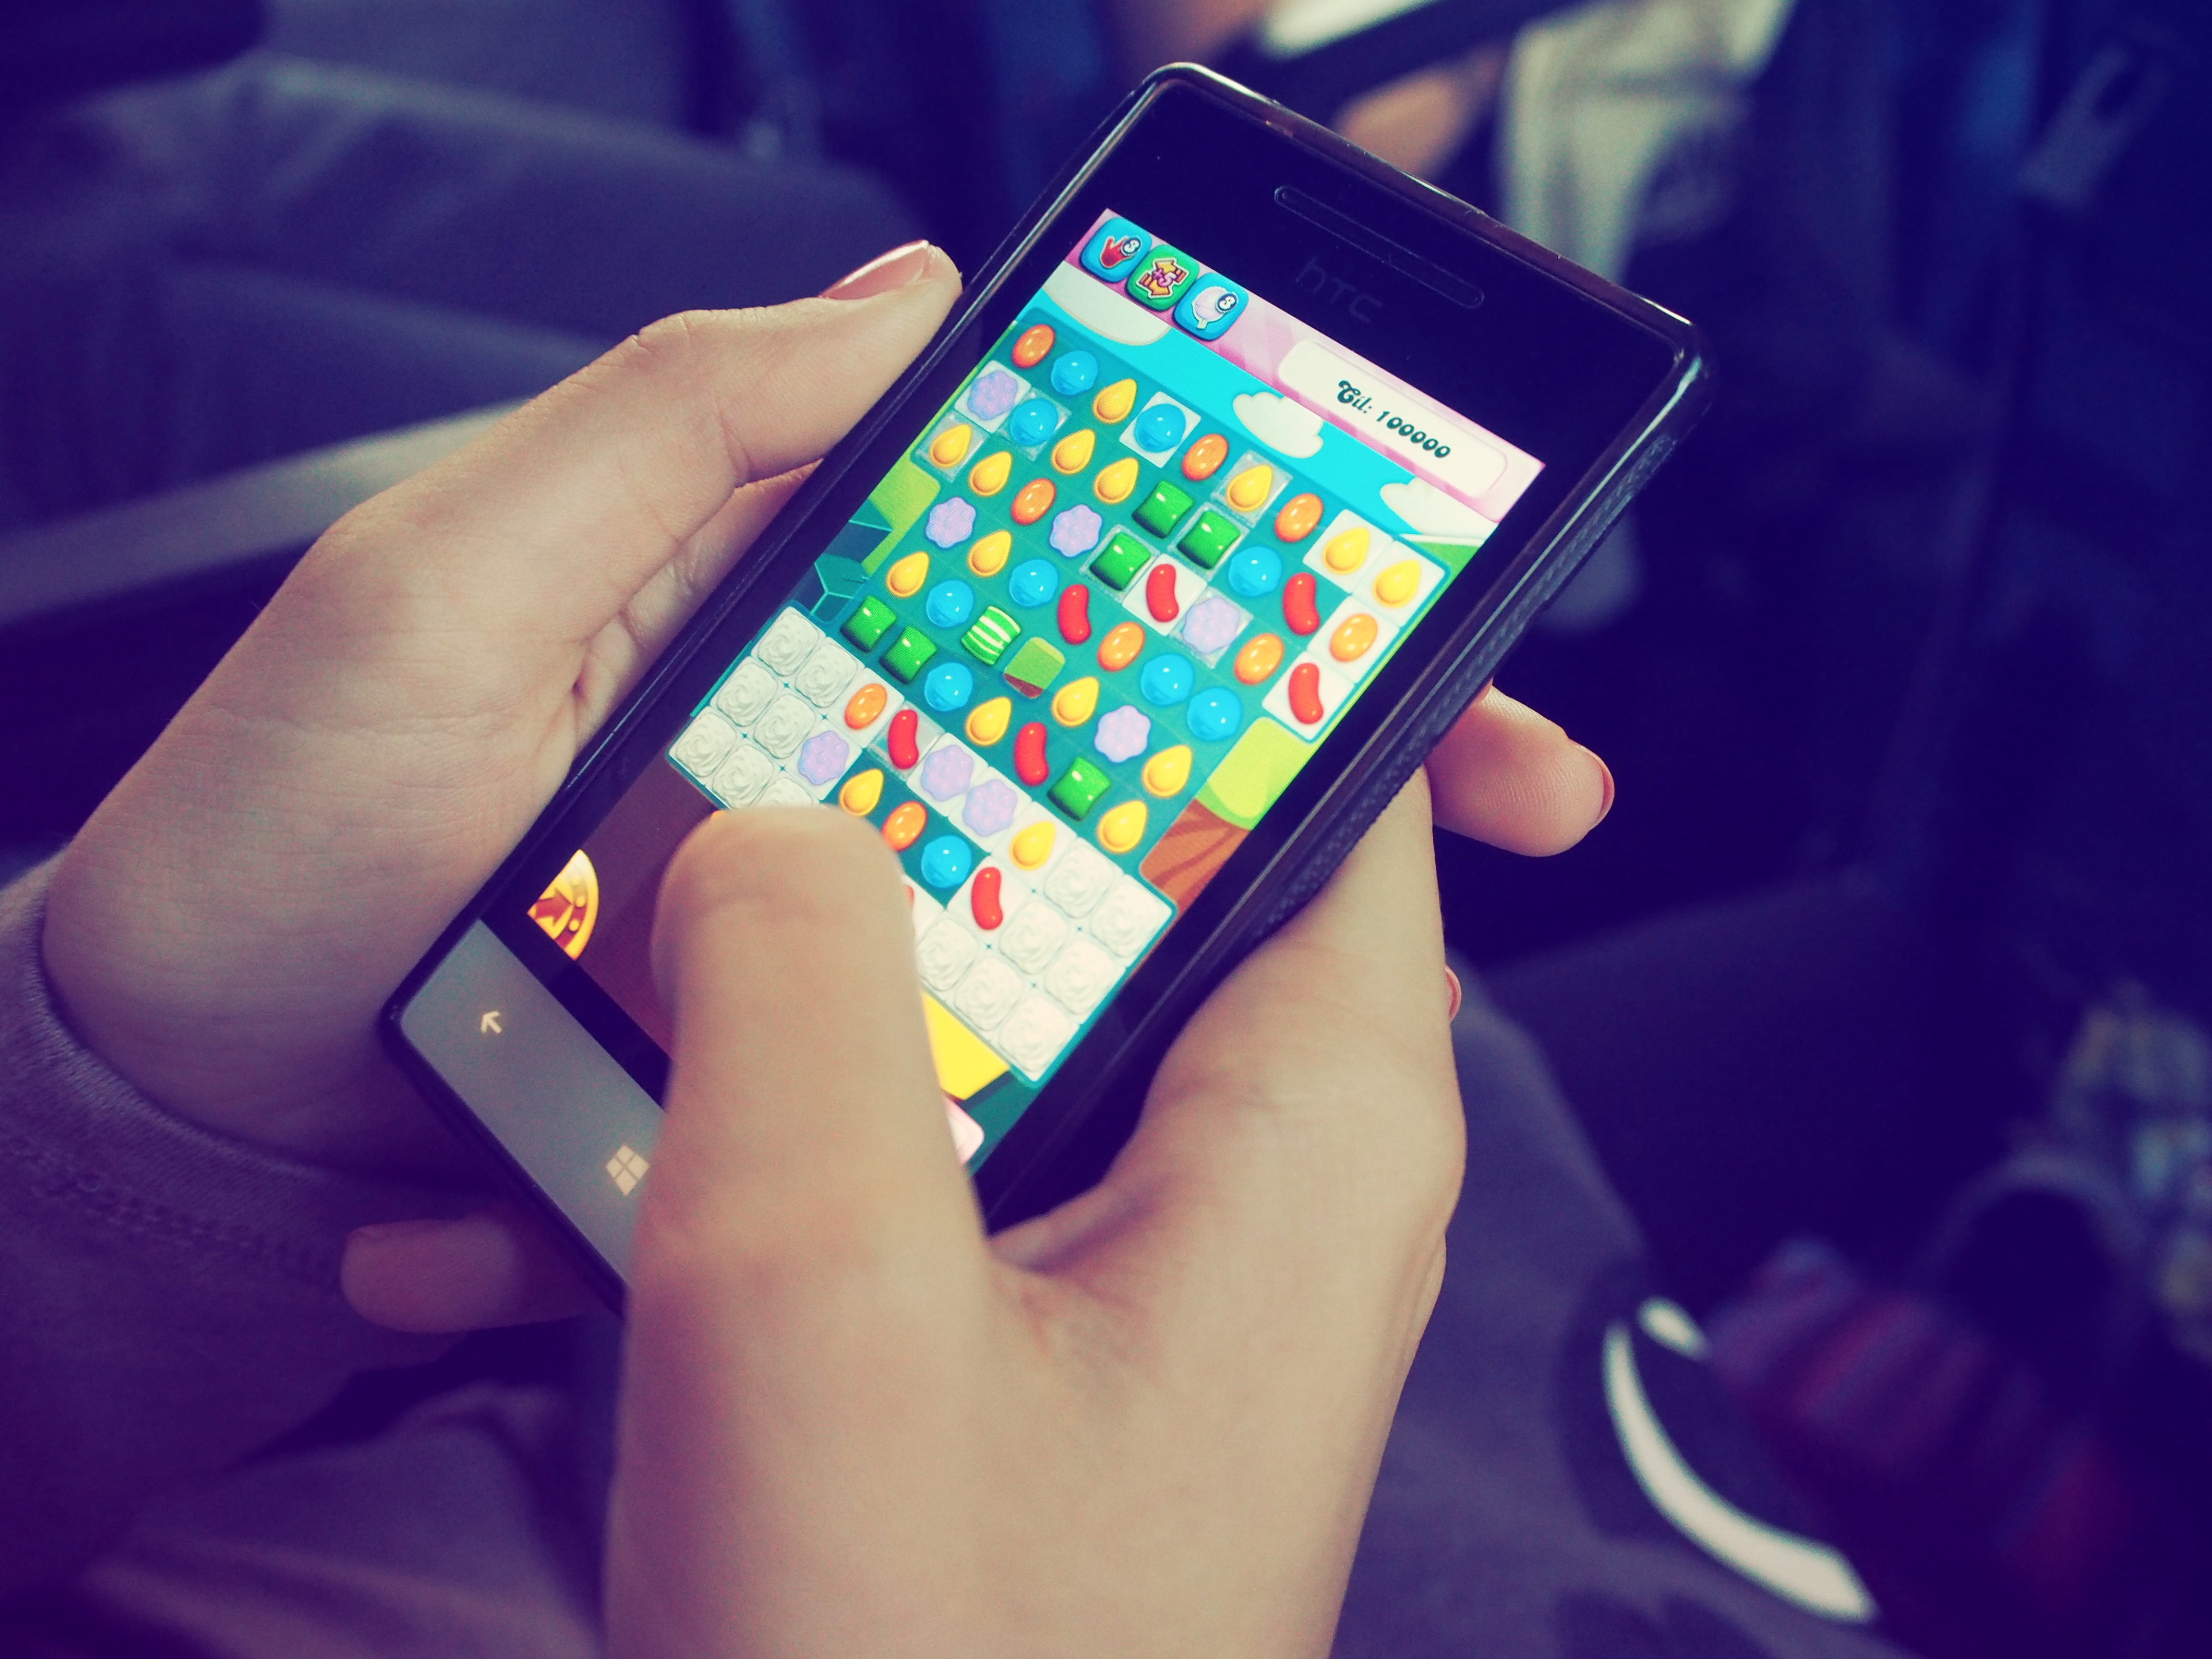
smartphone, hand, screen, technology, white, game, finger, color, telephone, gadget, blue, mobile phone, device, close up, electronics, hands, touchscreen, electronic device, portable communications device, communication device, htc, candy crush